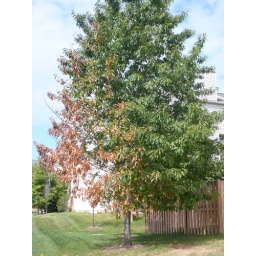
Same location about a month later - tree damaged by the truck fire.